508th Infantry Regiment (United States)

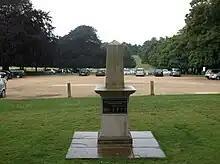
Memorial to fallen members of the 508th PIR in Wollaton Park, Nottingham, England, where the regiment was based in 1944–1945.

After their success in Normandy, the 508th PIR returned to its billet at Wollaton Park and prepared for its part in Operation Market Garden, jumping on 17 September 1944. The regiment established and maintained a defensive position over in length, with German troops on three sides of their position. They seized a key bridge and prevented its destruction. Other units prevented the demolition of the Waal river Bridge at Nijmegen. The regiment additionally seized, occupied, organized, and defended the Berg en Dal hill mass, terrain which controlled the Groesbeek-Nijmegen area. They cut Highway K, preventing the movement of enemy reserves, or escape of enemy along this important international route. After being relieved in the Netherlands, they continued fighting the Germans in the longest-running battle on German soil ever fought by the U.S. Army, then crossed the border into Belgium.